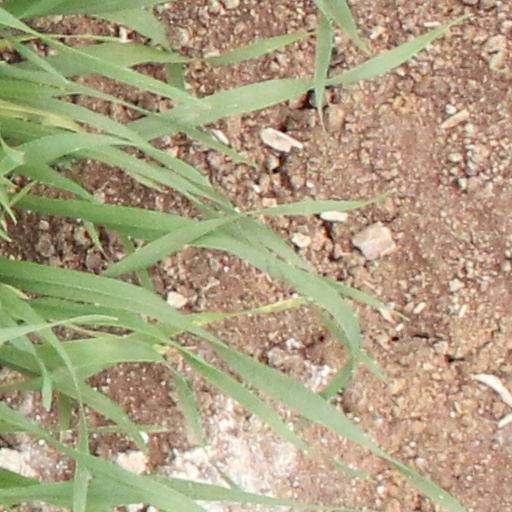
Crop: wheat